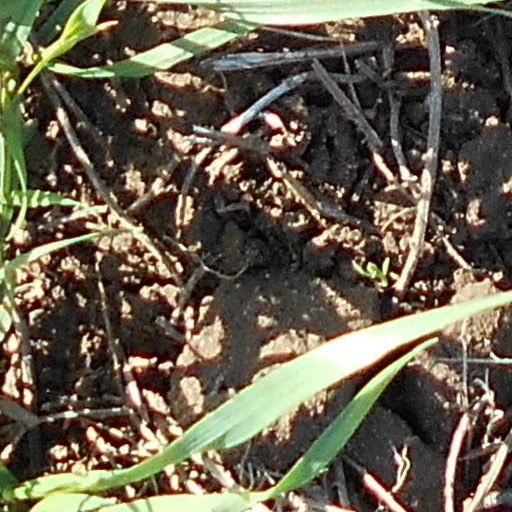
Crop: wheat